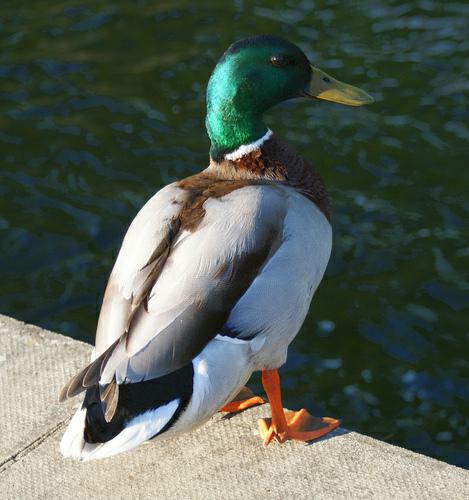
A photo of a mallard